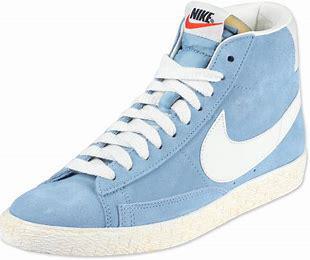
Brand: Nike
Model: Blazer